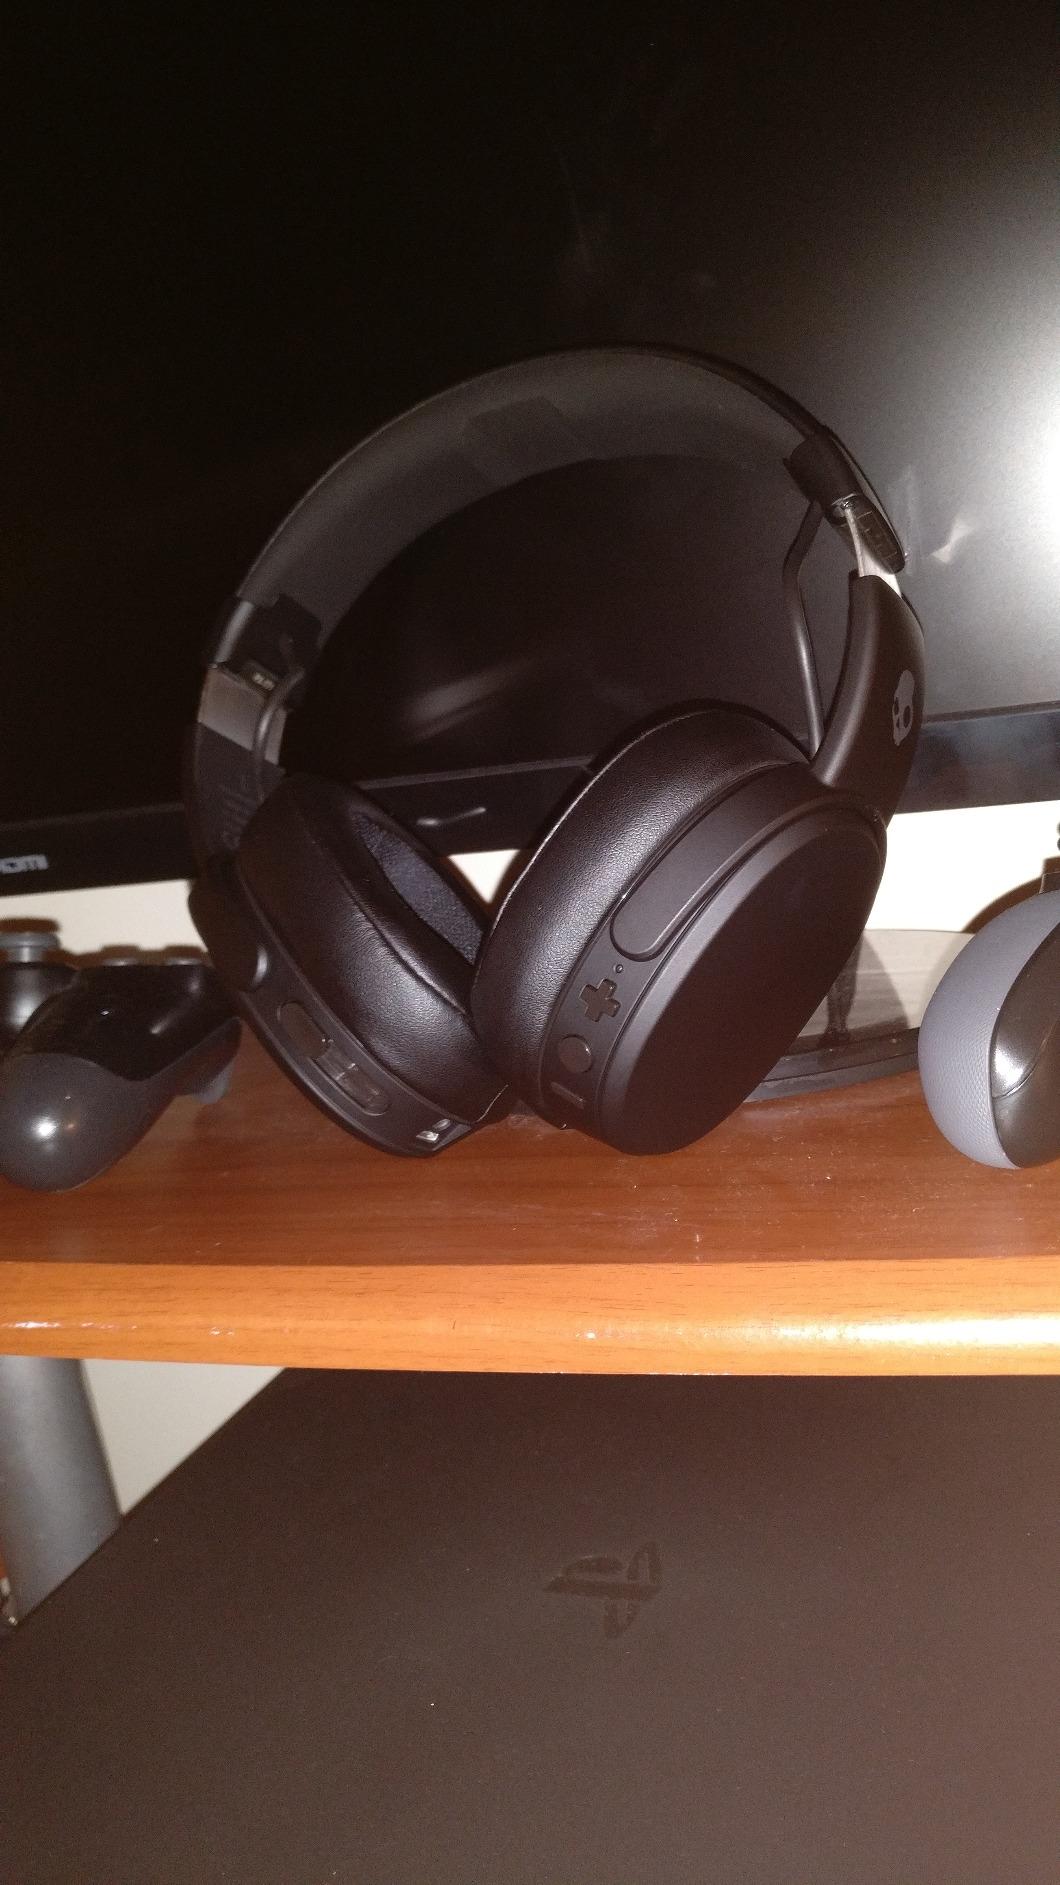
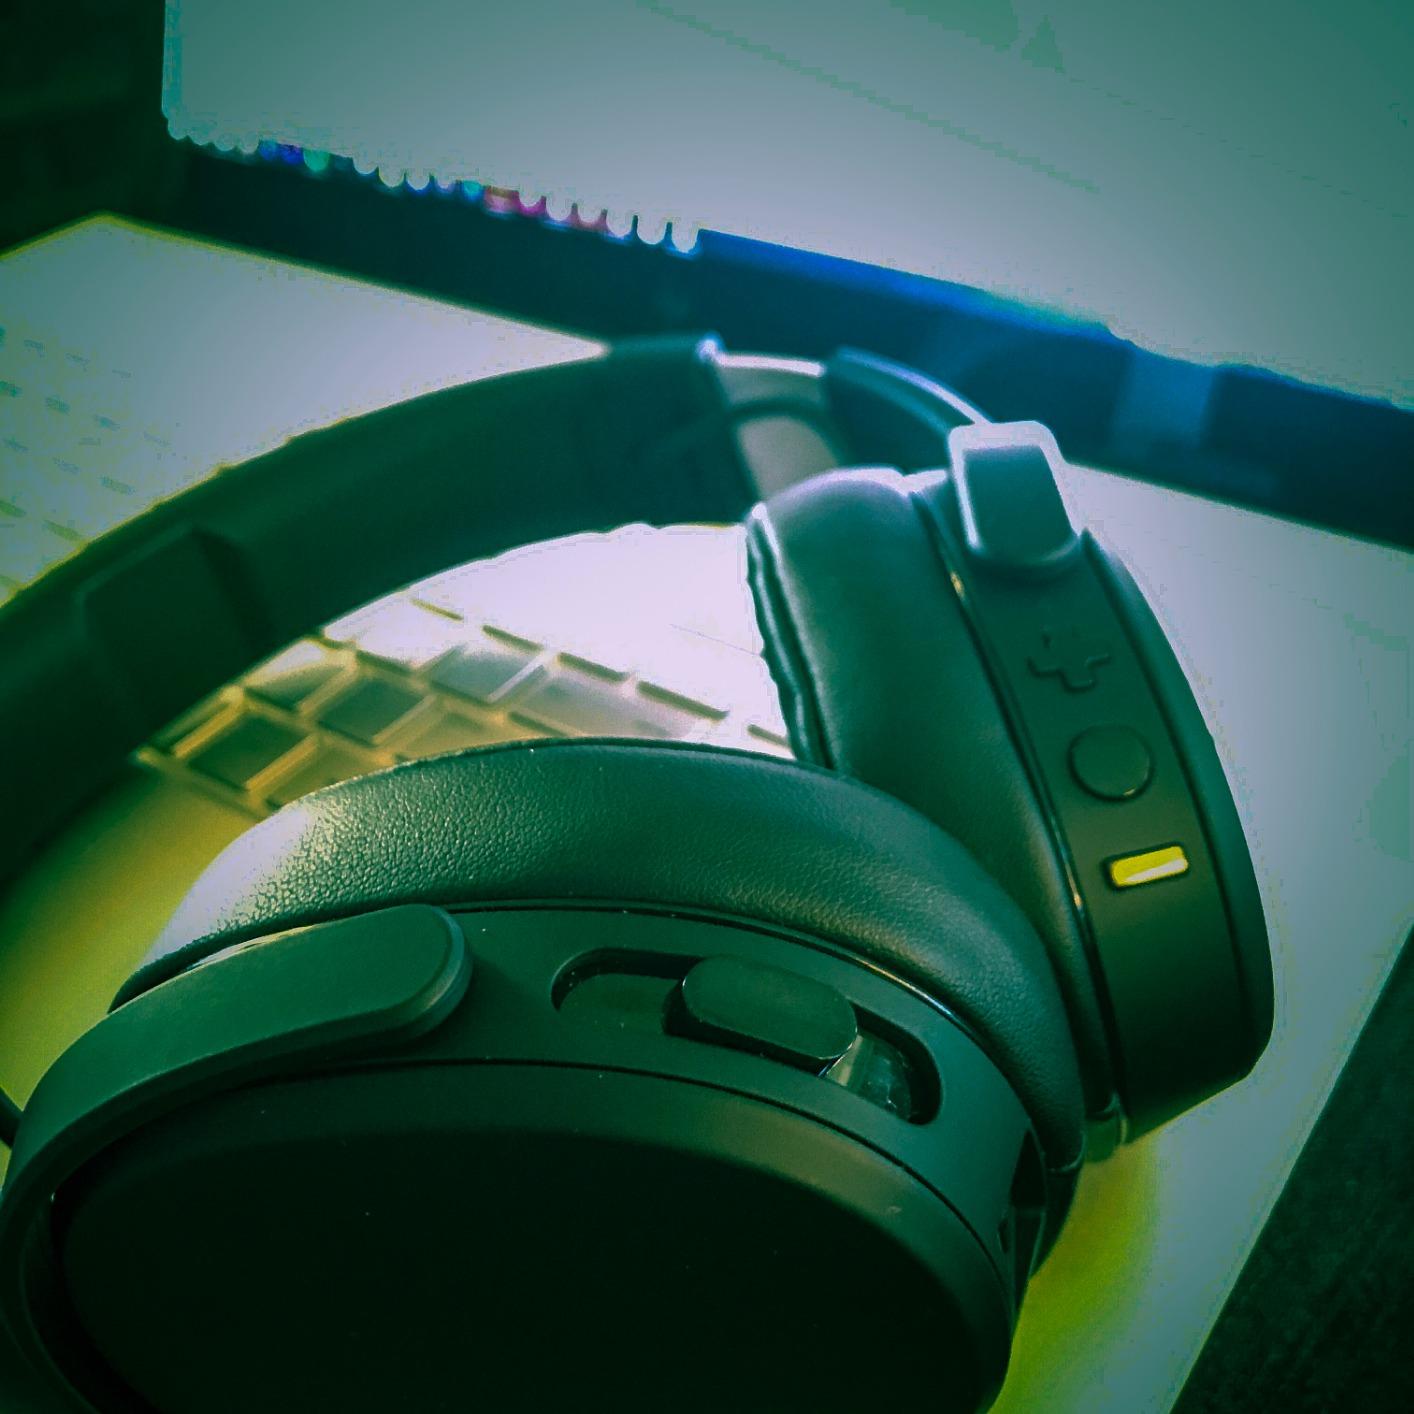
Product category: headphones
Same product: yes